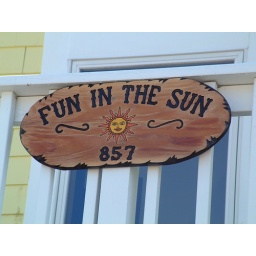
Our house was 857. Most houses had nicknames. The yellow was MUCH brighter in person.